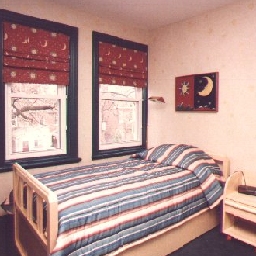
Room type: bedroom